Willow, Florida

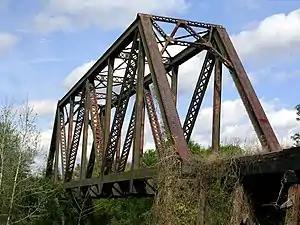
Railroad bridge near Willow

Willow is a ghost town in Manatee County, Florida, United States.